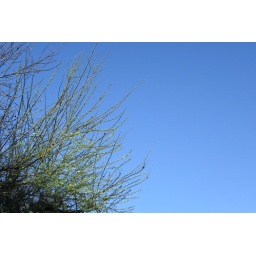
the sky is soo pretty then throw the tree in and its a perfect picture